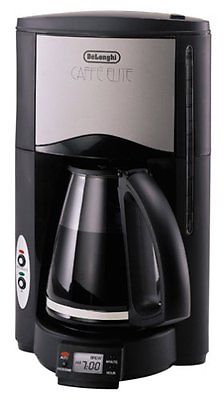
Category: coffee maker